Buitenhof (The Hague)

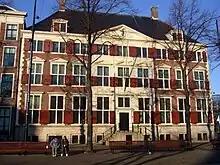
The Vijverhof, number 37.

The square originated in the 13th century, during the construction of the Binnenhof. It was filled with houses and stables and, in the reign of Count Albert I, it even featured a zoo. The zoo exhibited mostly falcons and other birds of prey that were used for hunting. Later, hounds were exhibited as well. The Buitenhof was moated for safety in the 15th century. People that did not belong to the court, lived outside of it, around the Plaats and the Korte Voorhout, and along the Hofvijver. The only entrance to the square was the Gevangenpoort, "Prison Gate". A second entrance was introduced in 1814 with the construction of the Gravenstraat. In 1923, the houses between the gate and the Hofvijver were demolished, as was advised by architect Hendrik Petrus Berlage. This created more space for the increasing traffic, which had had to pass the gate before.